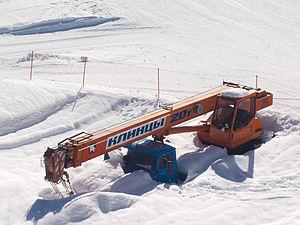
Klintsy est une ville de l'oblast de Briansk, en Russie, et le centre administratif du raïon de Klintsy. Sa population s'élevait à 61 515 habitants en 2013.